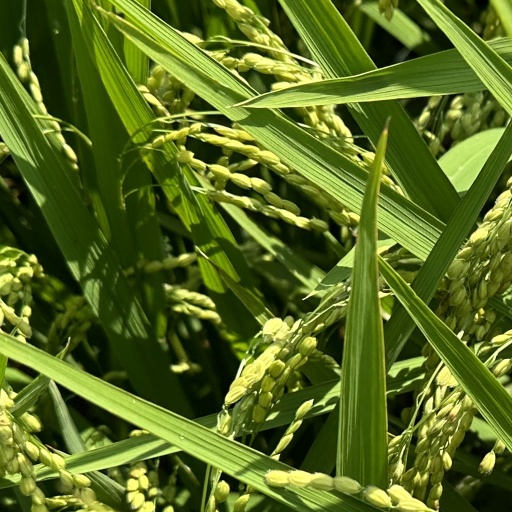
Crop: rice